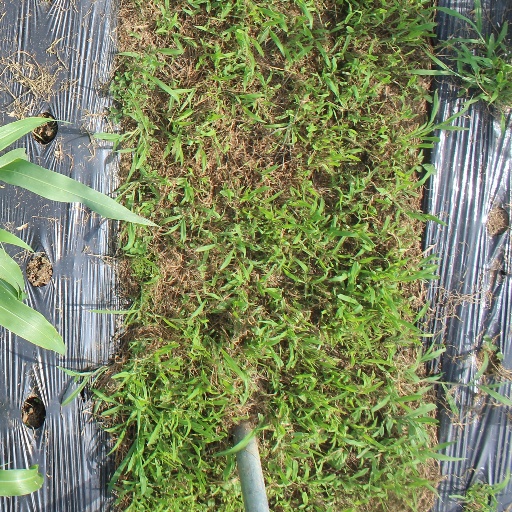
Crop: sorghum